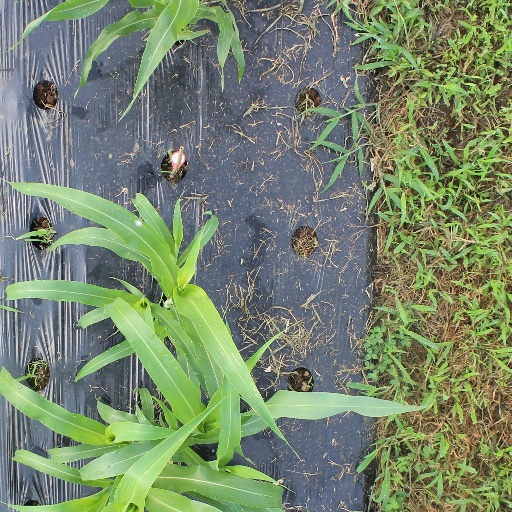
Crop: sorghum